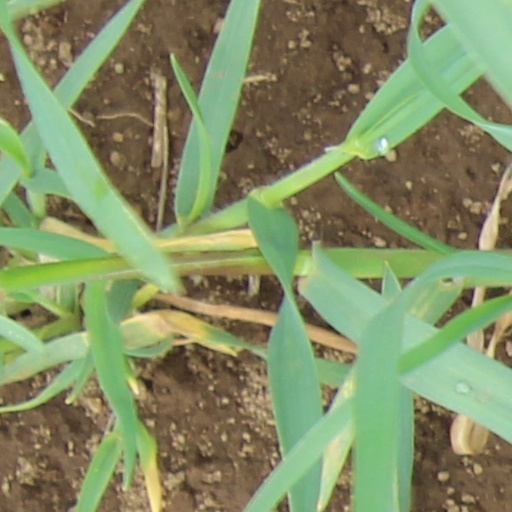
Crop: wheat